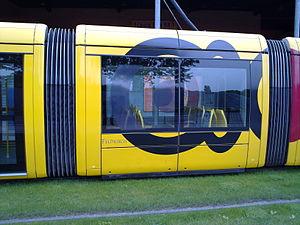
Rame Citadis 302 «
Feldkirch est une commune française de la banlieue de Mulhouse située dans le département du Haut-Rhin, en région Grand Est.